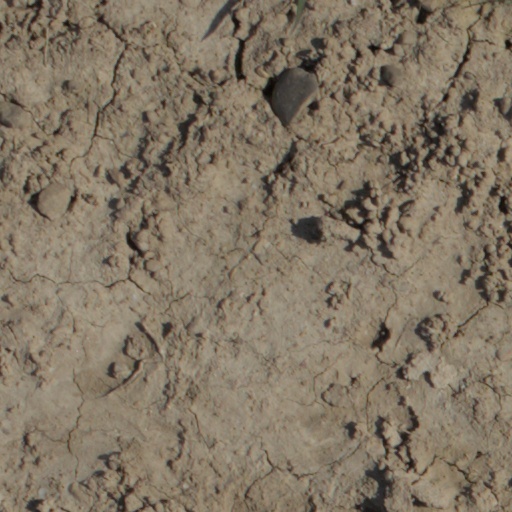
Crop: wheat